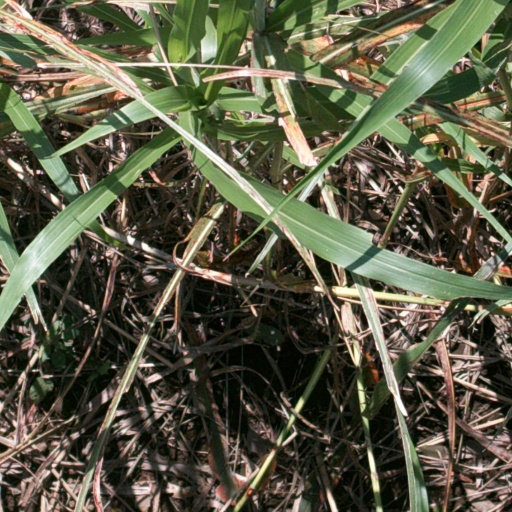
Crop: sorghum